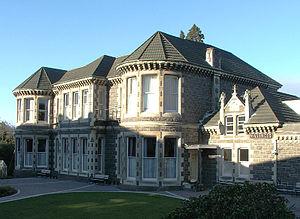
Maori Hill est une riche banlieue résidentielle de Dunedin, dans l' Île du Sud de la Nouvelle-Zélande.